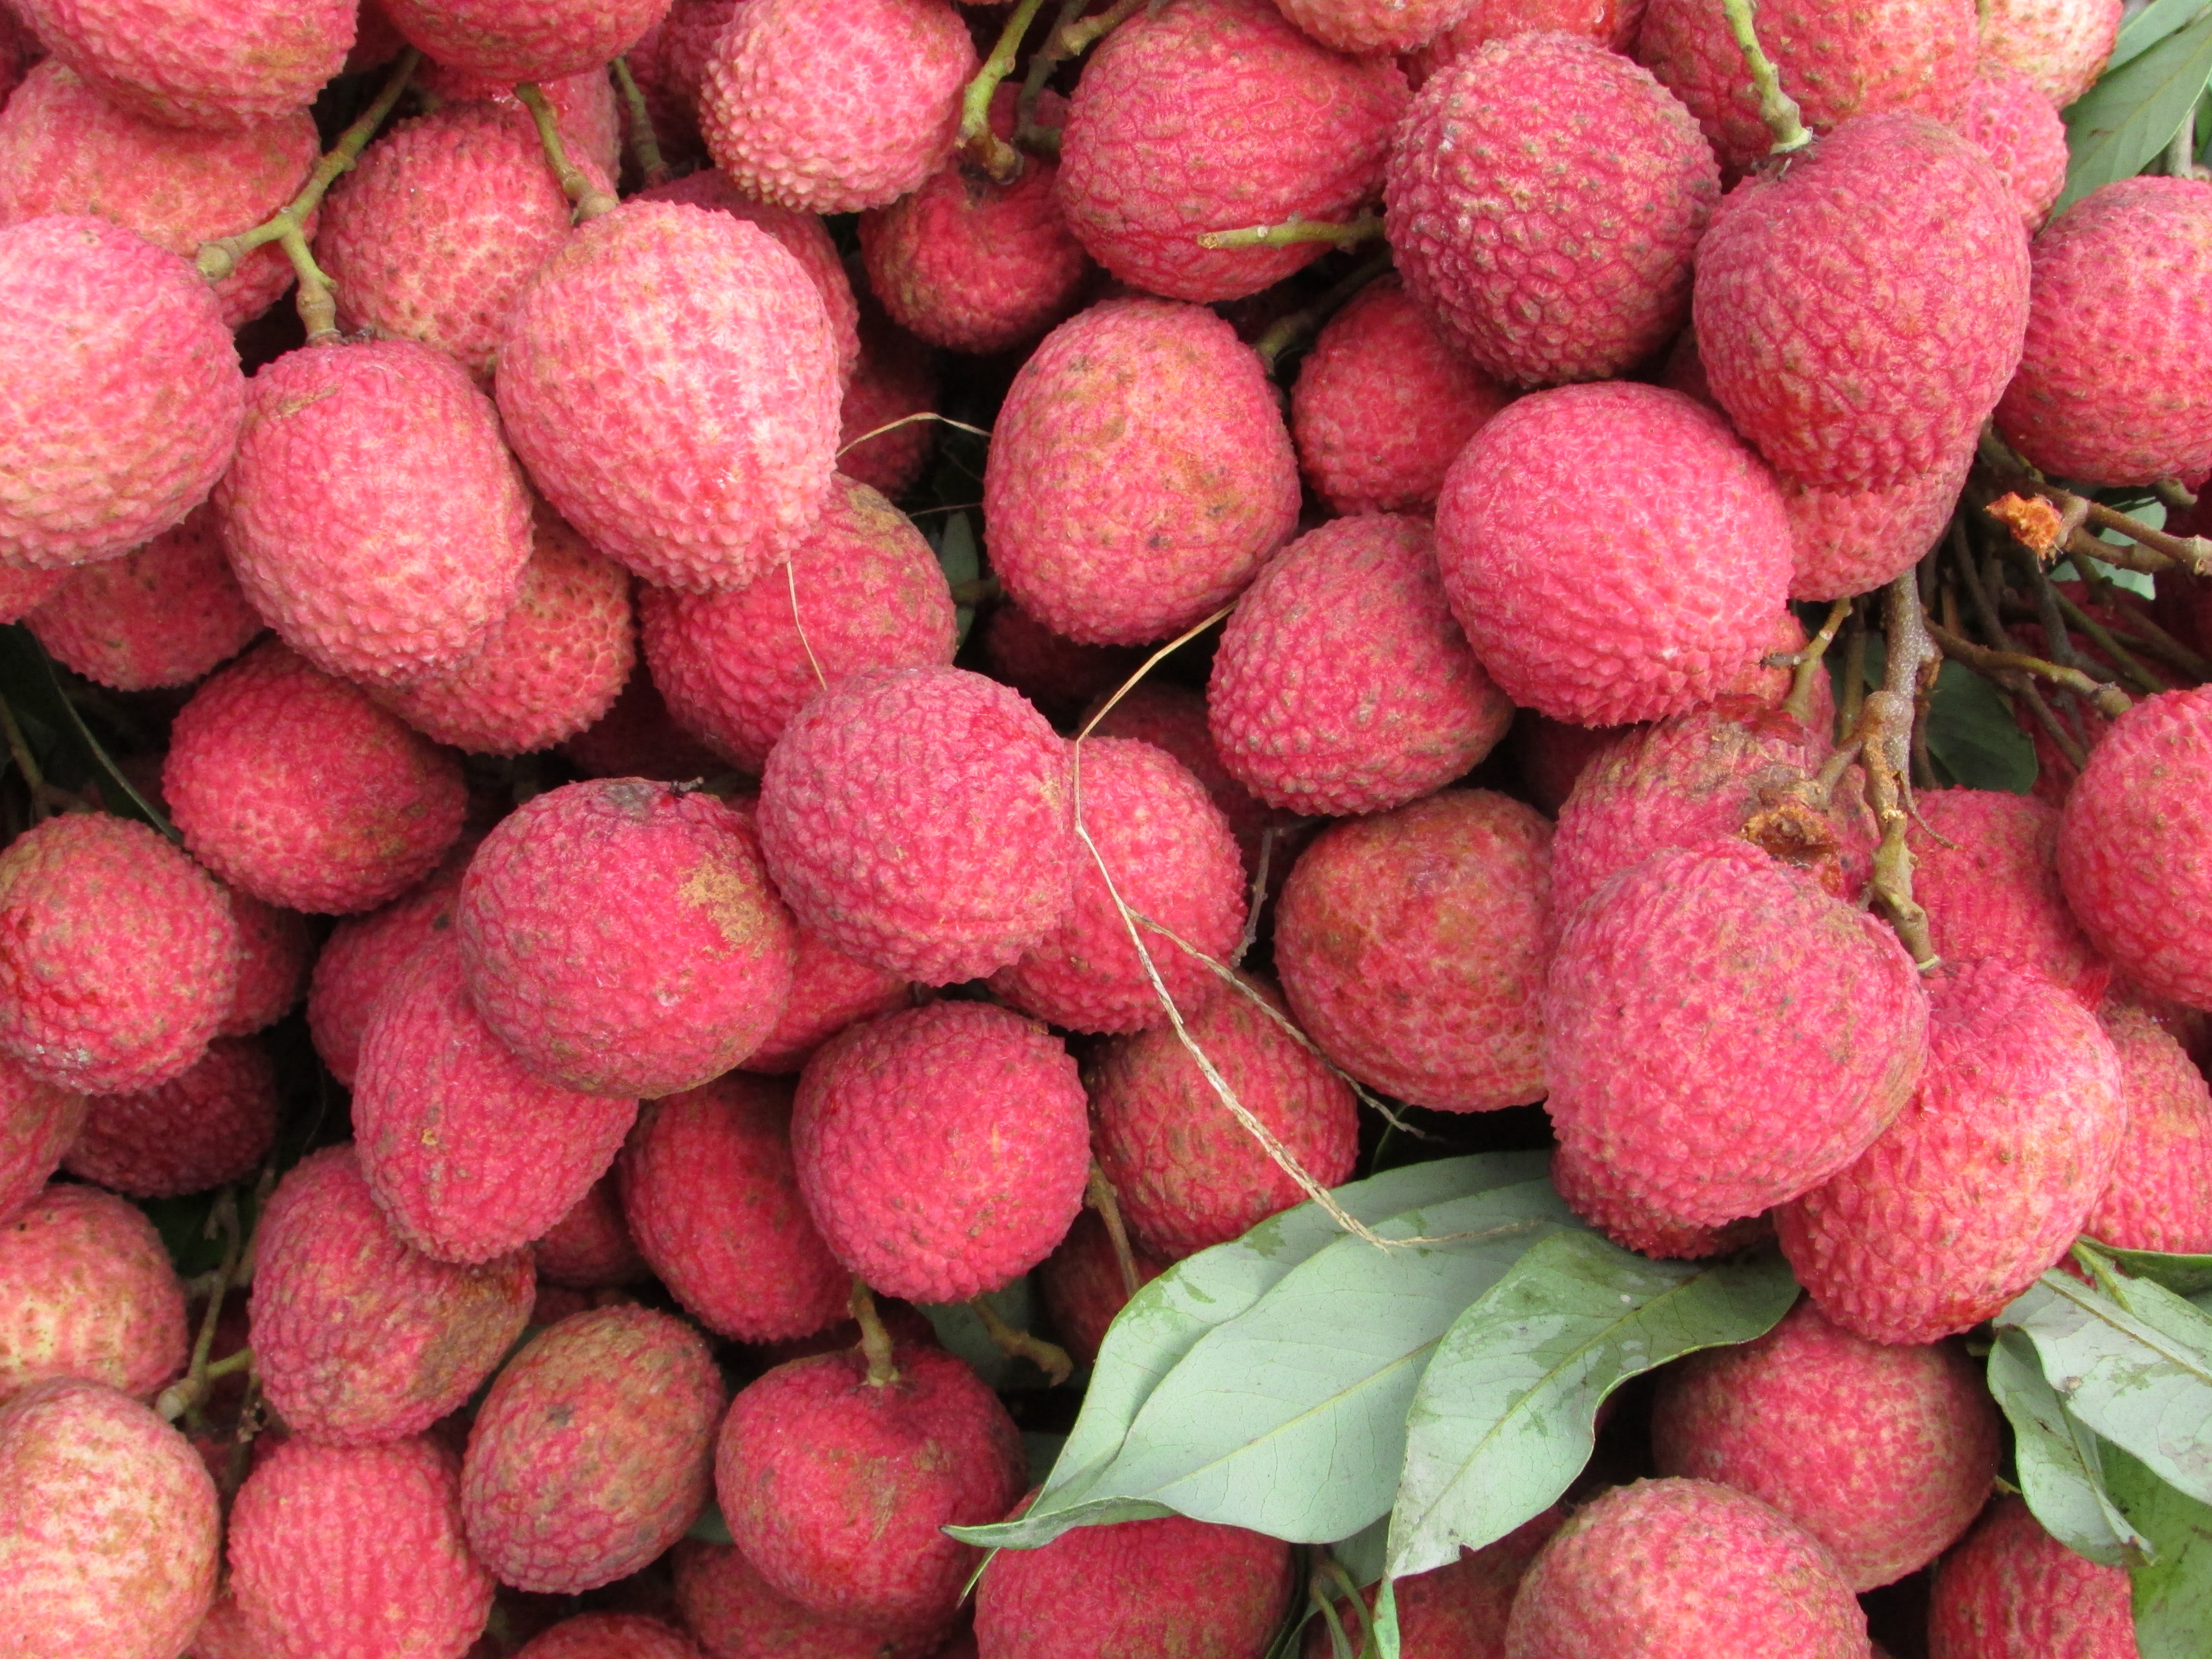
plant, fruit, flower, food, red, produce, strawberry, fruits, strawberries, flowering plant, myrica rubra, litchi, land plant, loganberry